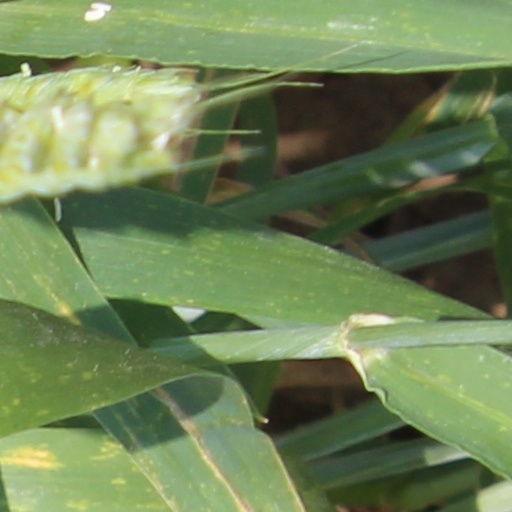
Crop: wheat